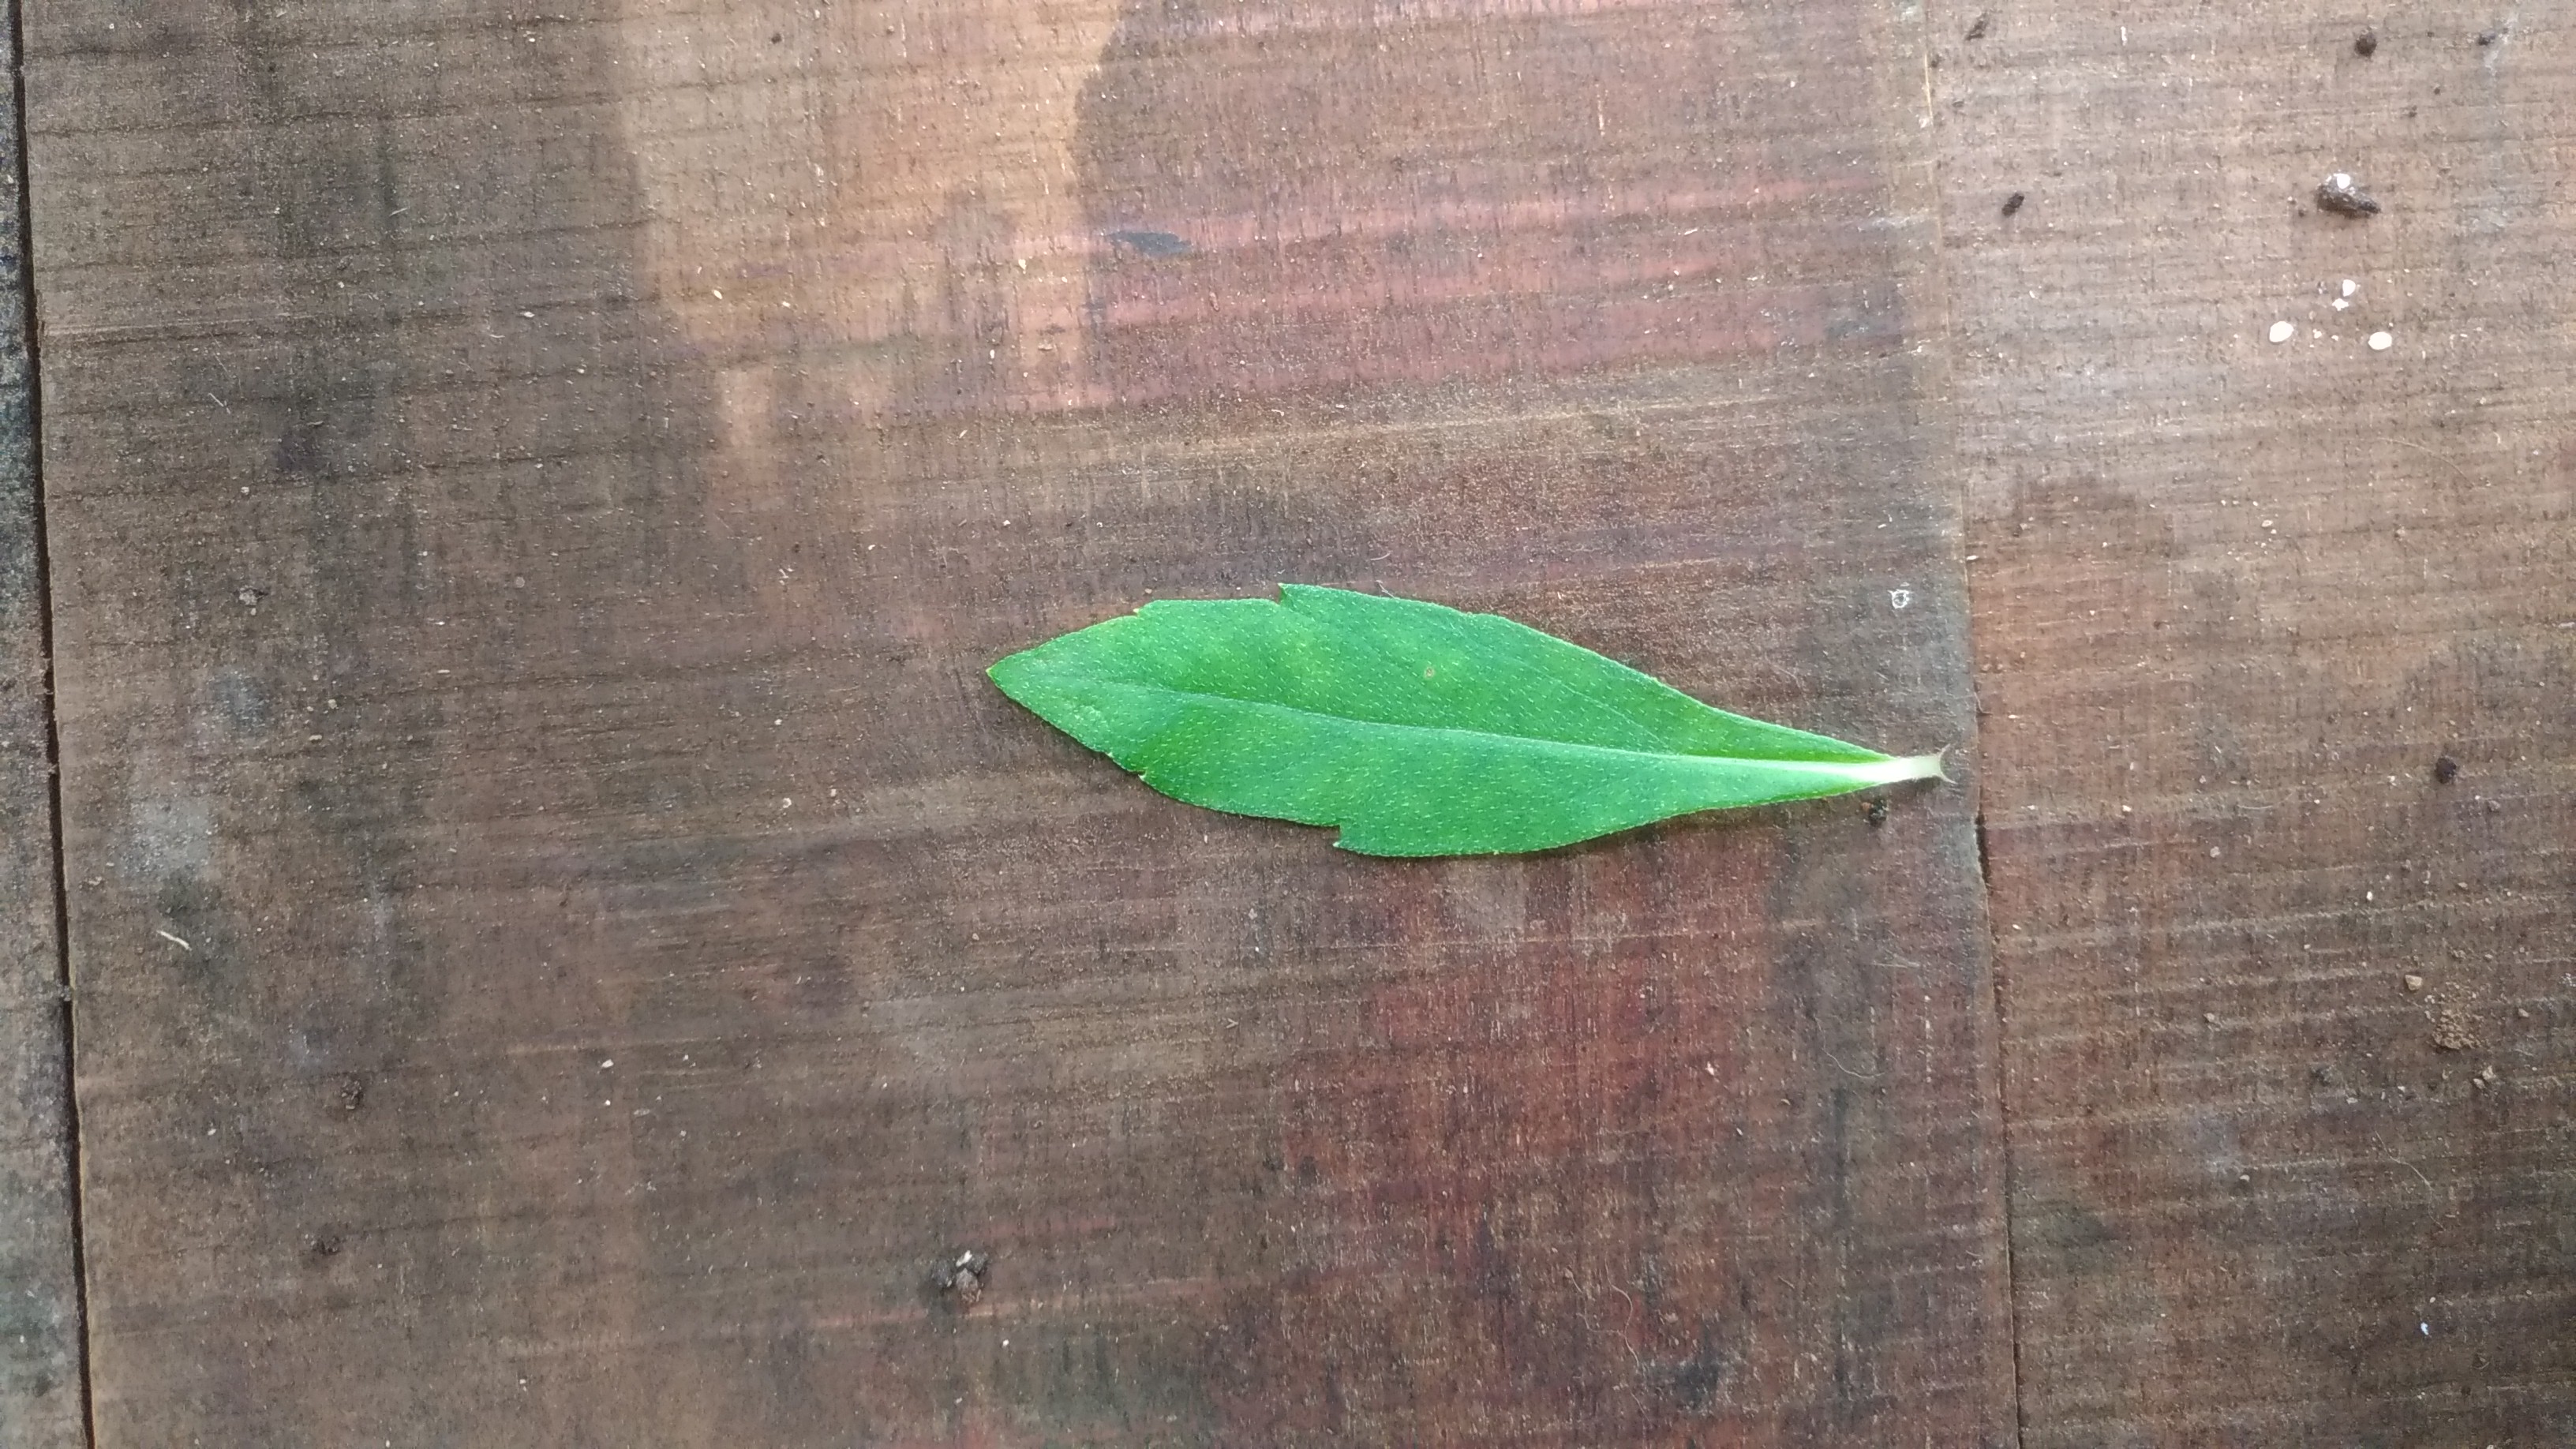
Plant: Bringaraja